List of works based on dreams

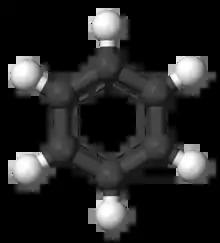
The chemical structure of benzene

The scientist Friedrich August Kekulé discovered the seemingly impossible chemical structure of benzene (CH) in 1836, when he had a dream of a group of snakes swallowing their tails.